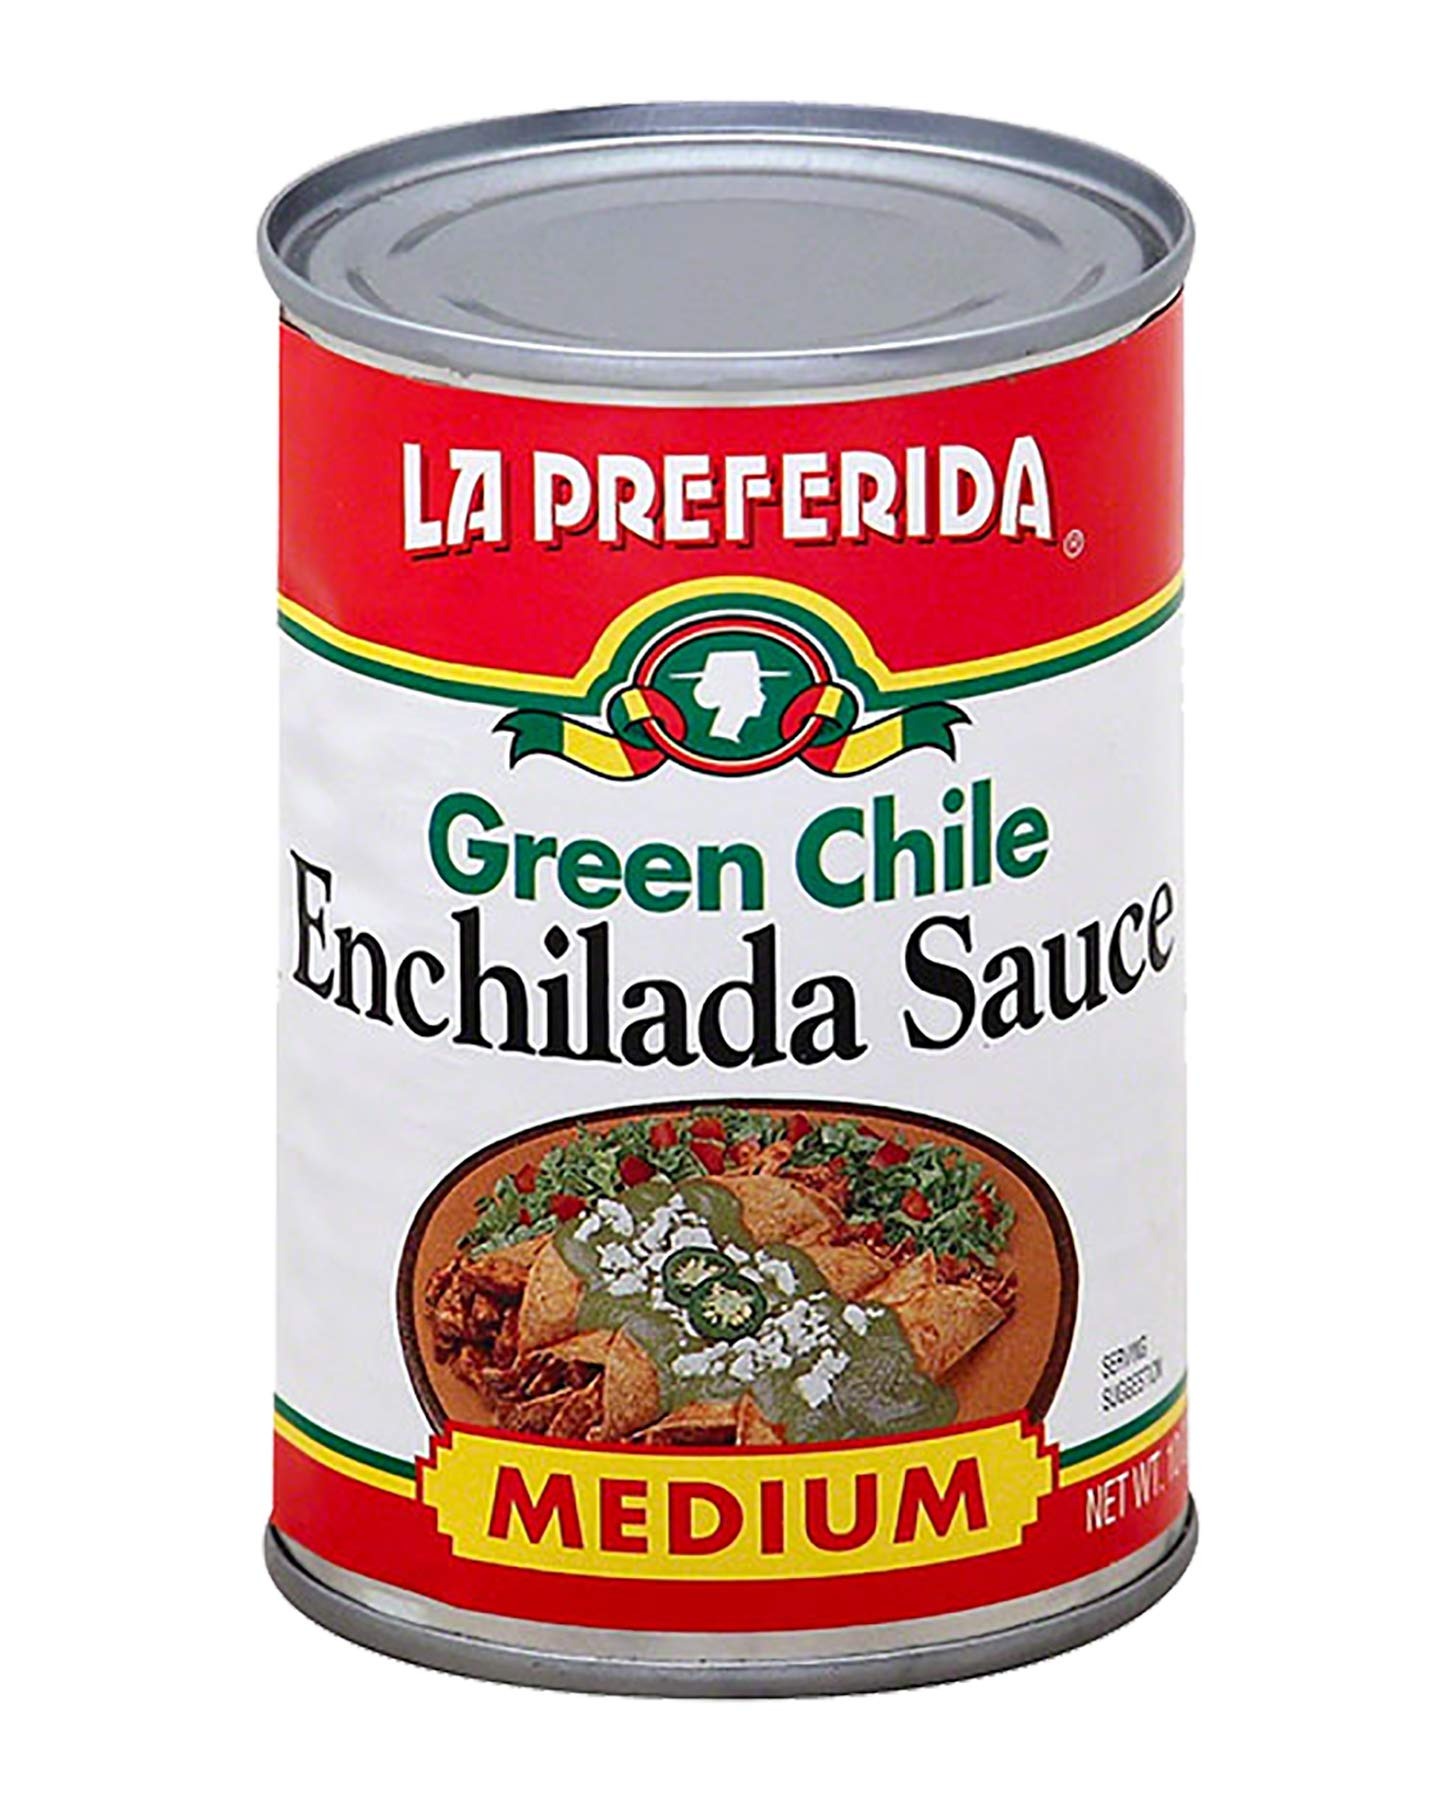
Item Name: La Preferida Mexican Foods Green Chile Enchilada Sauce, Medium | Salsa de Chile Verde para Enchiladas | 10 OZ (Pack of 12)
Bullet Point 1: Tomatillos, jalapeños and our secret blend of spices combine to make our green enchilada sauce a must-have cooking staple
Bullet Point 2: 30 calories per serving
Bullet Point 3: Authentic Mexican flavor
Bullet Point 4: BPA-Free can lining
Bullet Point 5: Made in the U.S.A.
Value: 120.0
Unit: Ounce

Price: 31.415